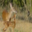
Label: deer